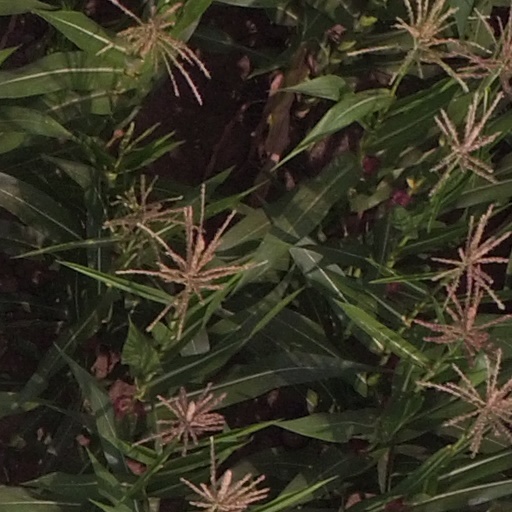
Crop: maize; corn